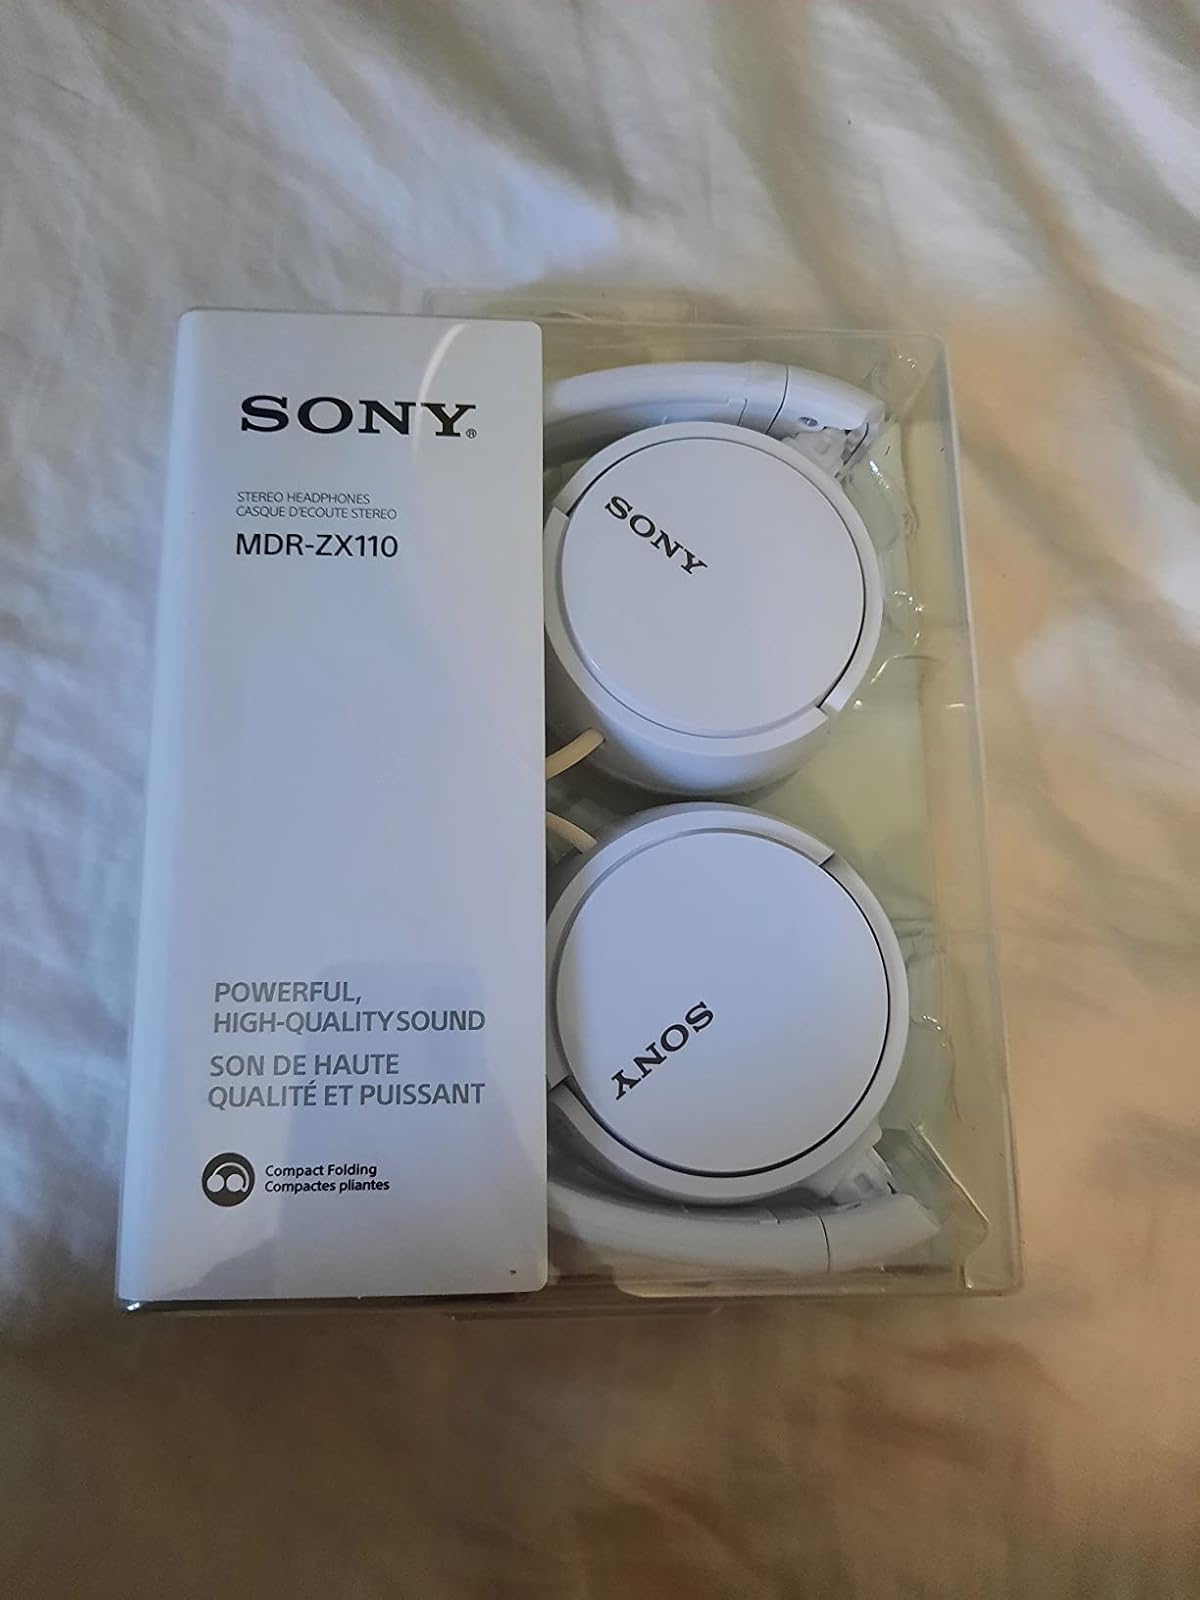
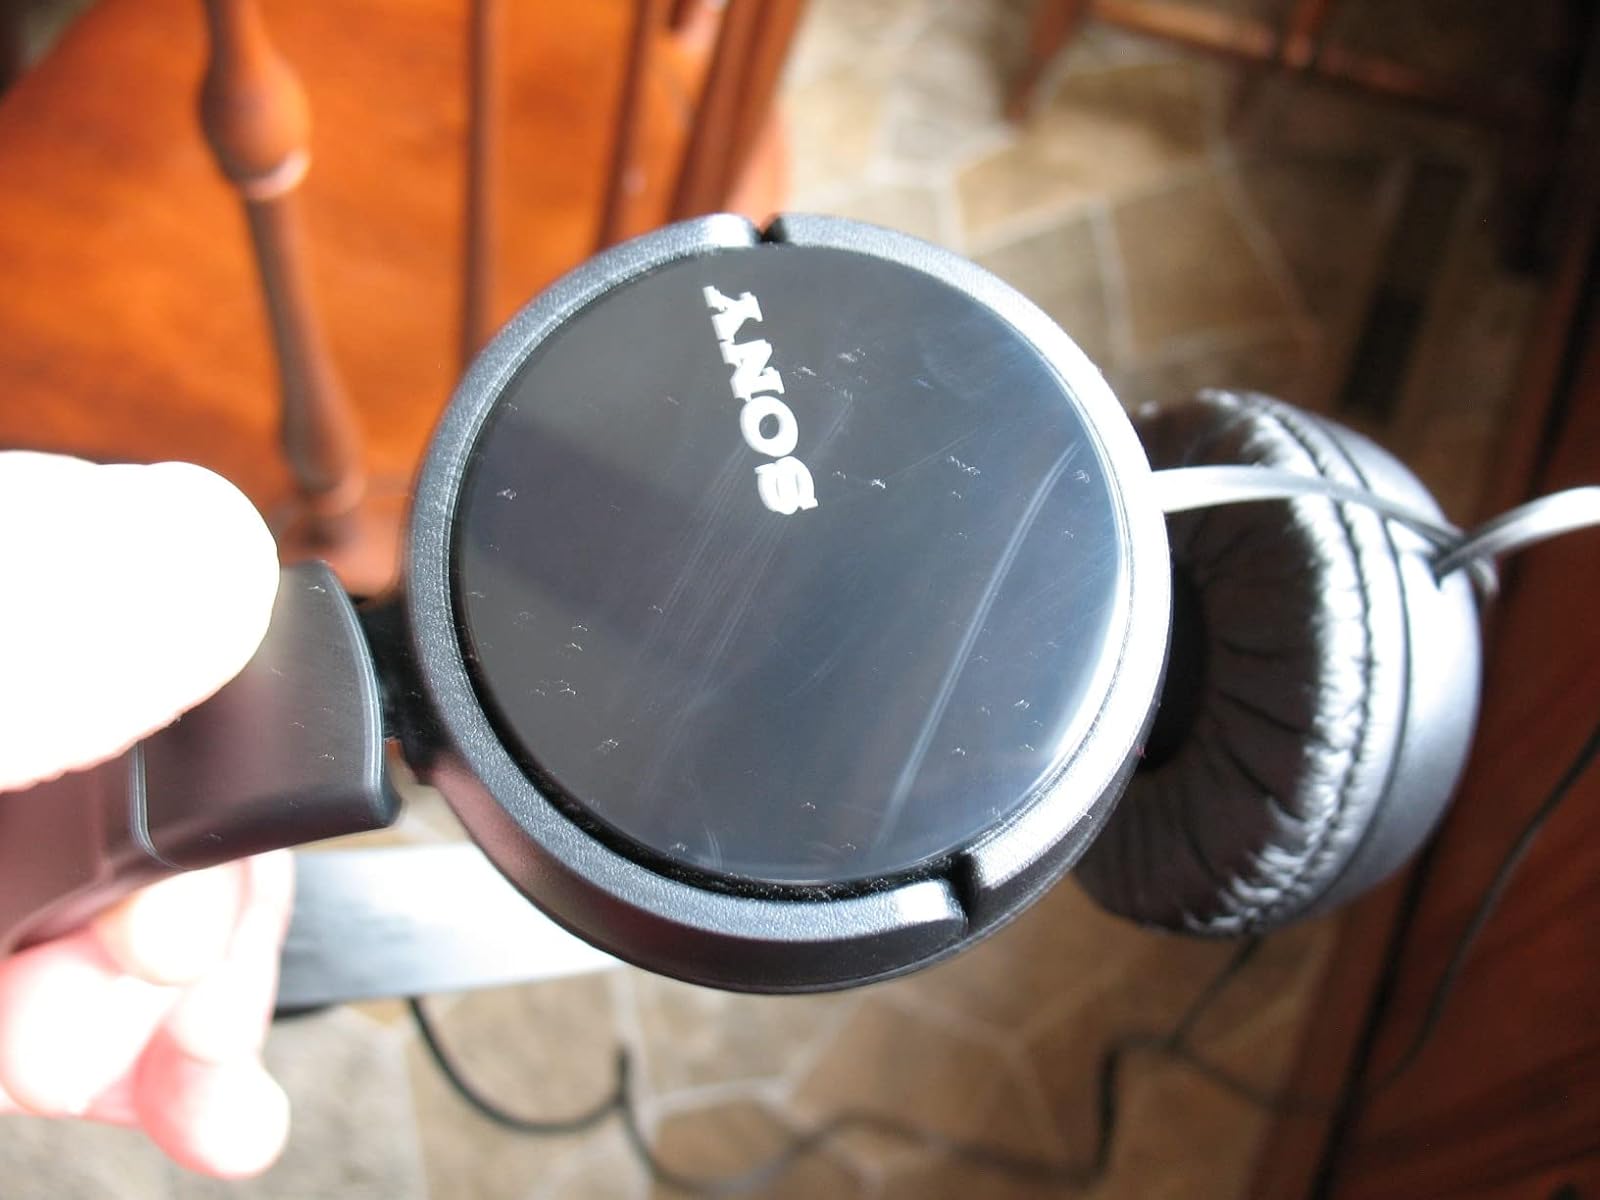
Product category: headphones
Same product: no